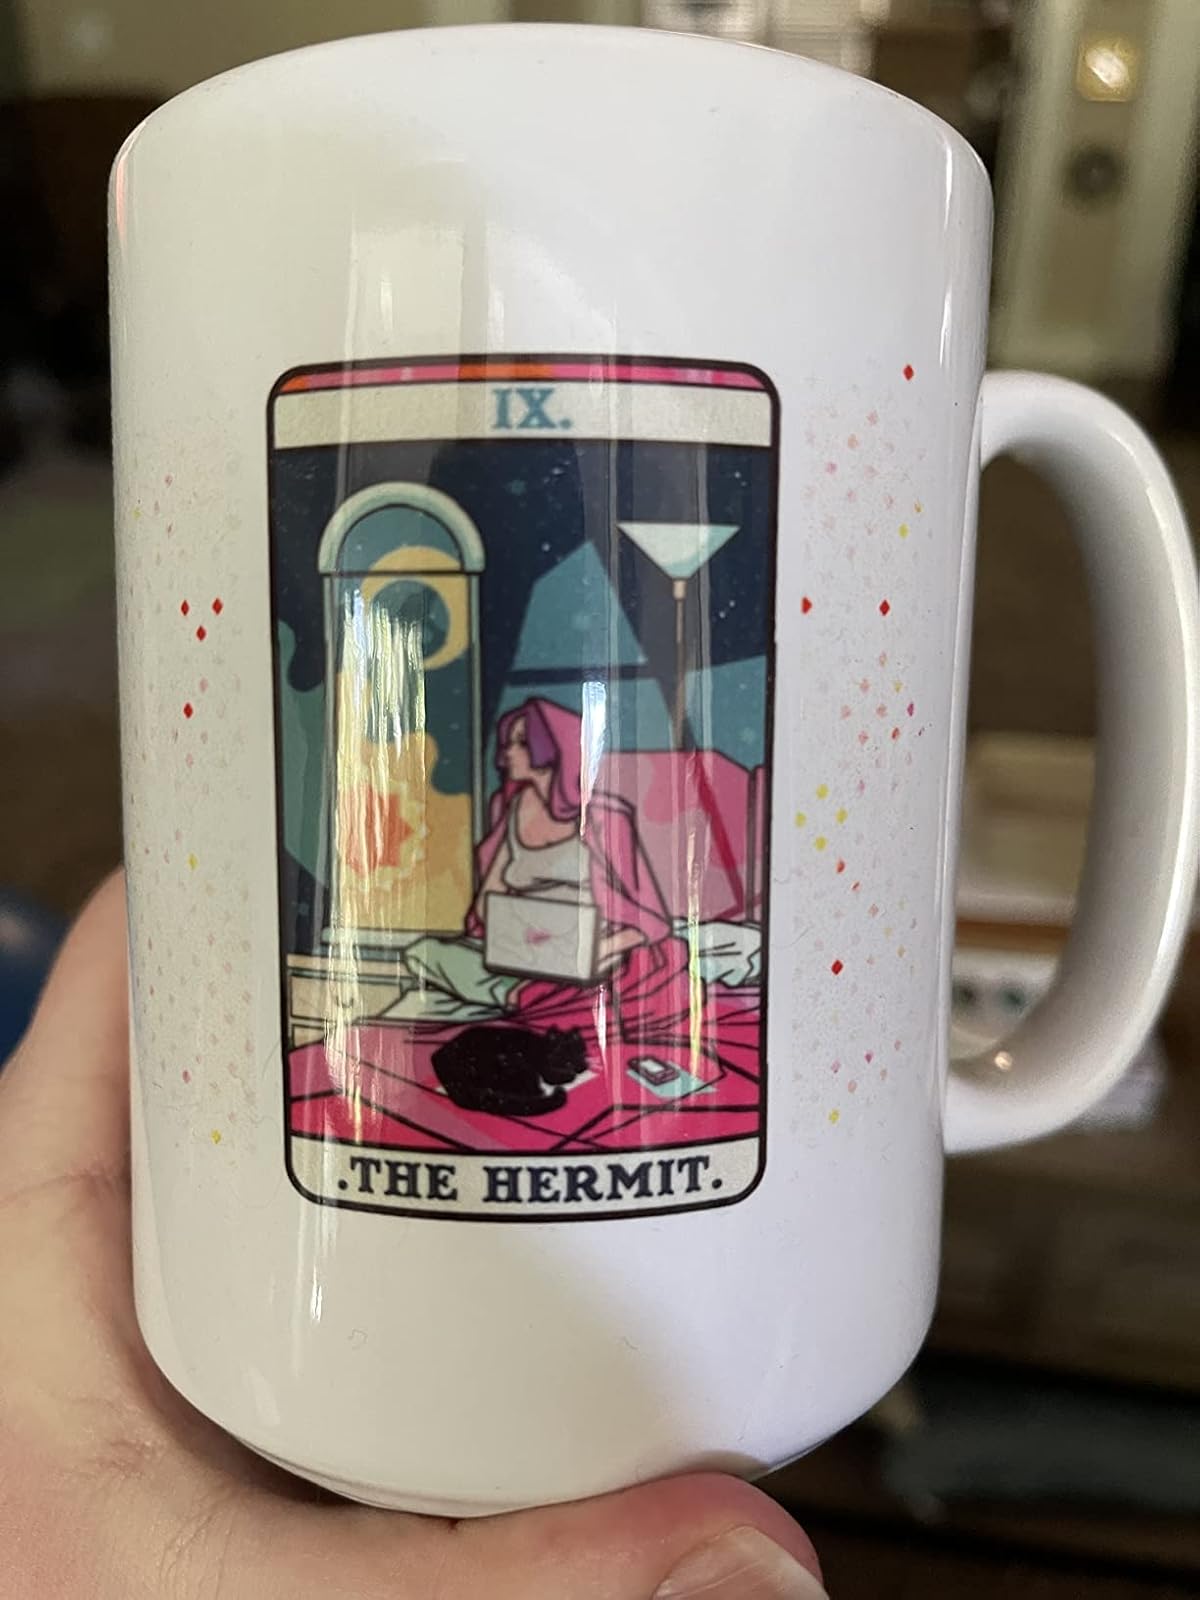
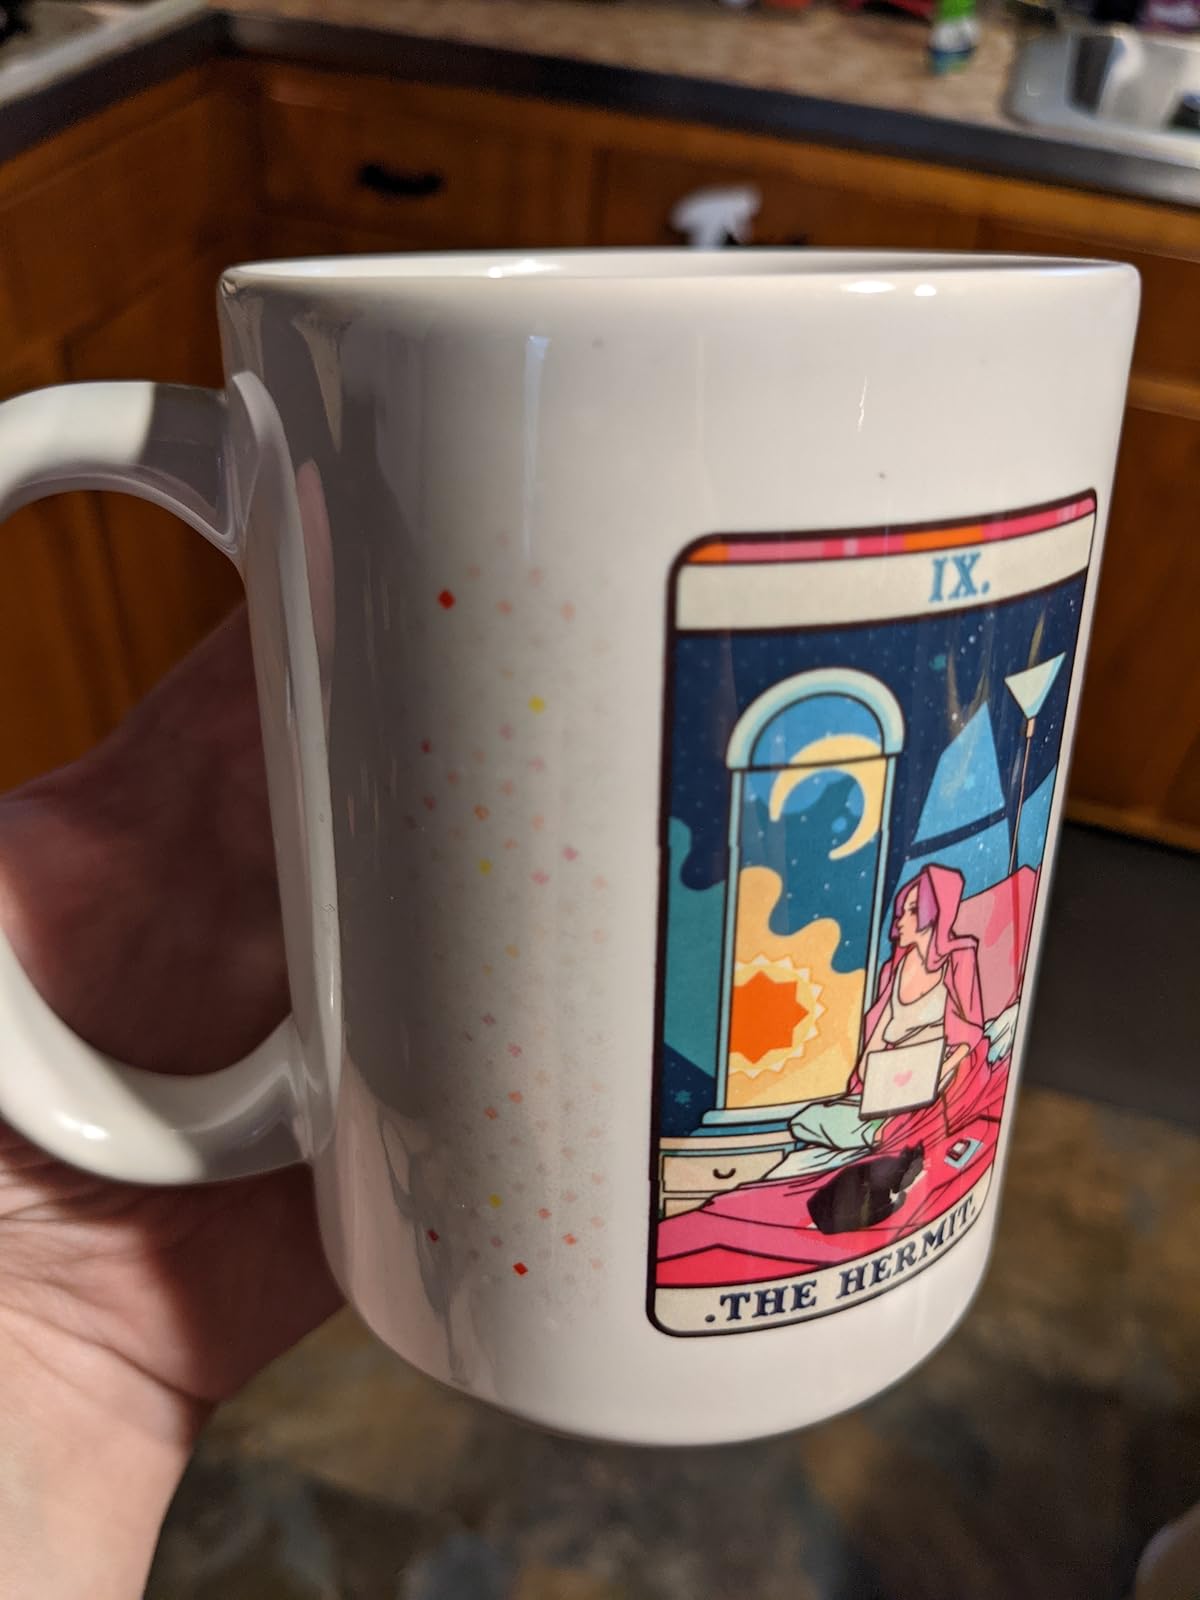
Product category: items_mug
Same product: yes